Habibullah Qurayshi

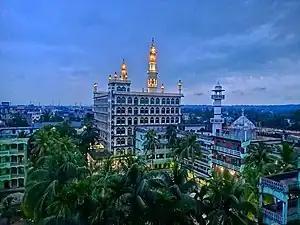
Al-Jamiatul Ahlia Darul Ulum Moinul Islam is the largest and oldest Deobandi seminary in Bangladesh, and ranks among the top ten madrasas of the subcontinent.

Having returned to Chittagong, Qurayshi met Abdul Wahid Bengali, Sufi Azizur Rahman and Abdul Hamid Madarshahi. They discussed the importance of establishing a madrasa. Subsequently, Qurayshi sent a latter to his pir, Ashraf Ali Thanwi, regarding the plans. With the permission of his teacher, Qurayshi established a small building for teaching purposes (now located just west of the present Chariya Madrasa). With the advice of his colleagues, the madrasa was relocated to a place near the present-day Panka Masjid in Hathazari Bazar. For several reasons, there was a need for another relocation. In 1899, he finally co-founded Al-Jamiatul Ahlia Darul Ulum Moinul Islam along with the three scholars and through the assistance of locals. When the scope of work increased over time, Qurayshi became the madrasa's inaugural director-general as instructed by Thanwi. He served in this position until 1941.